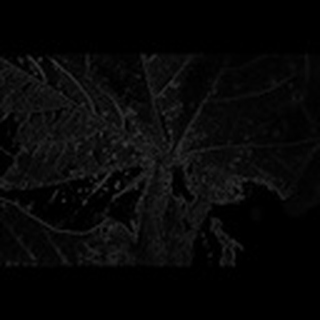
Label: cotton_aphids